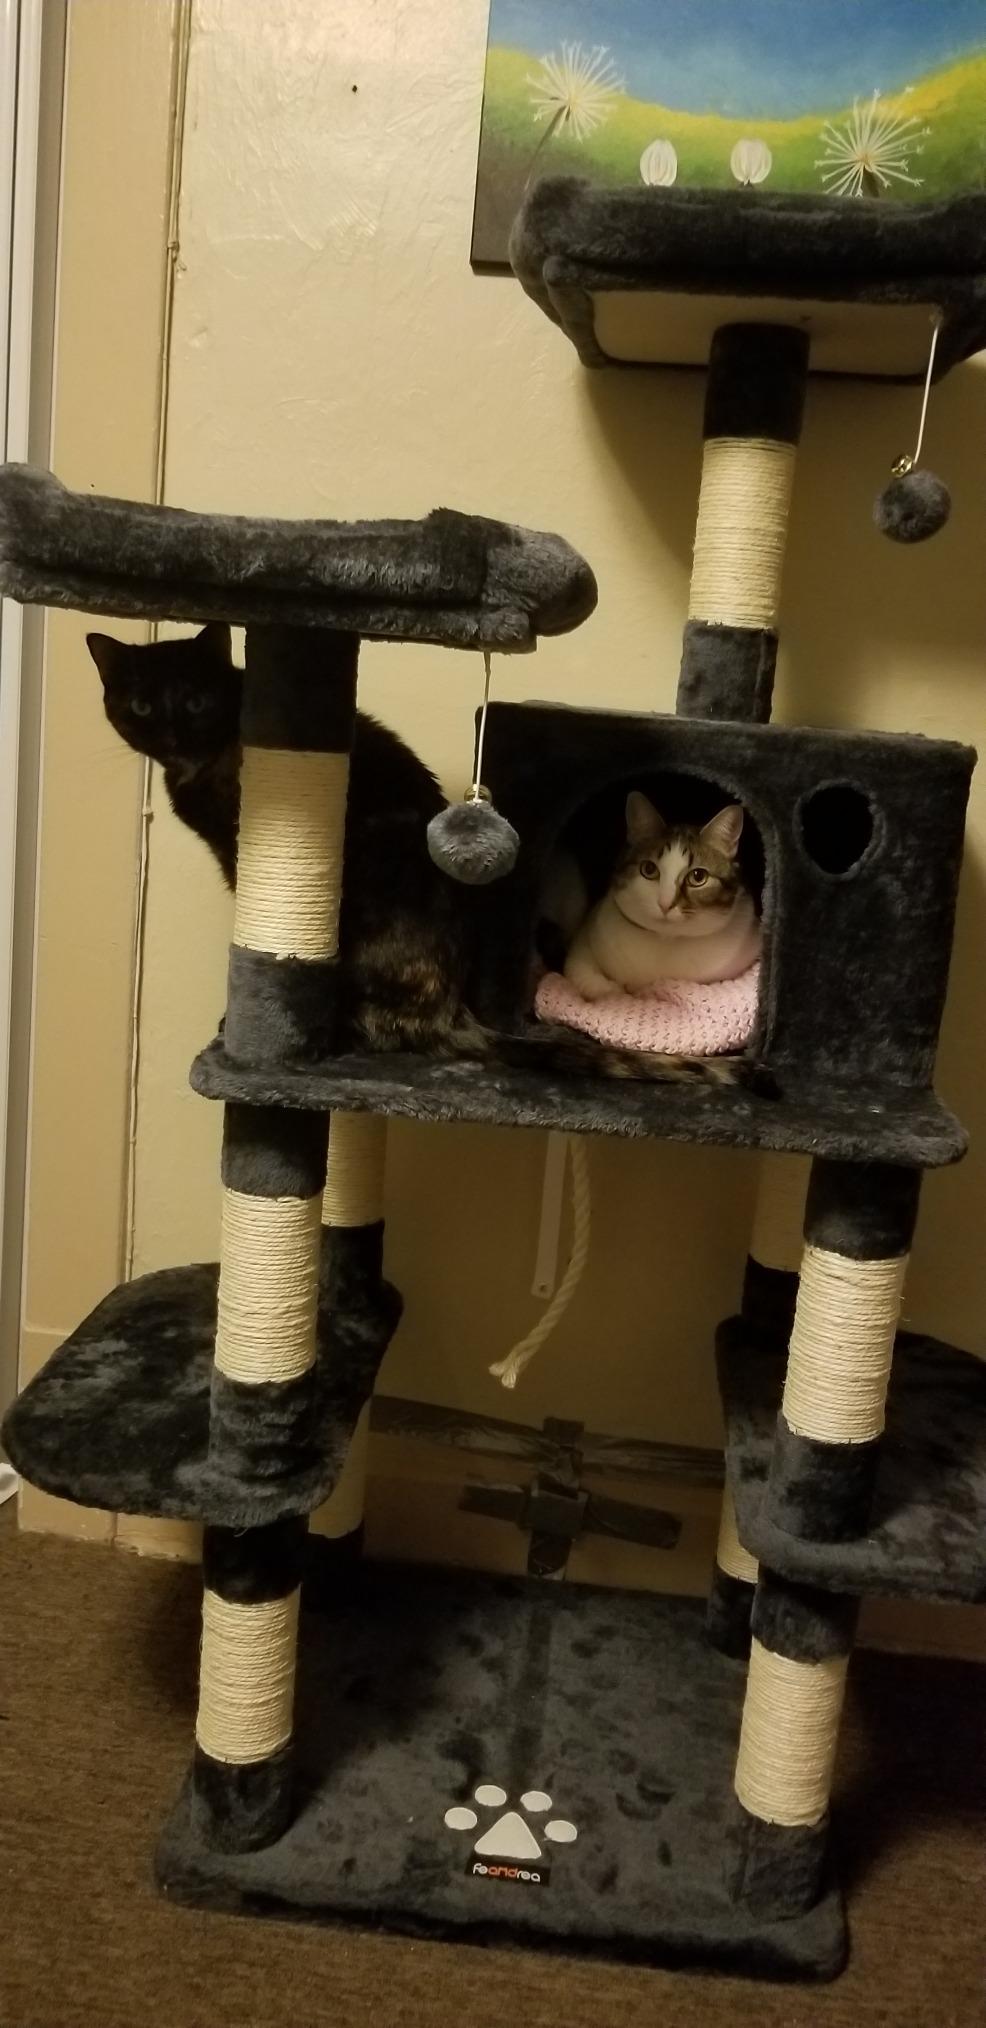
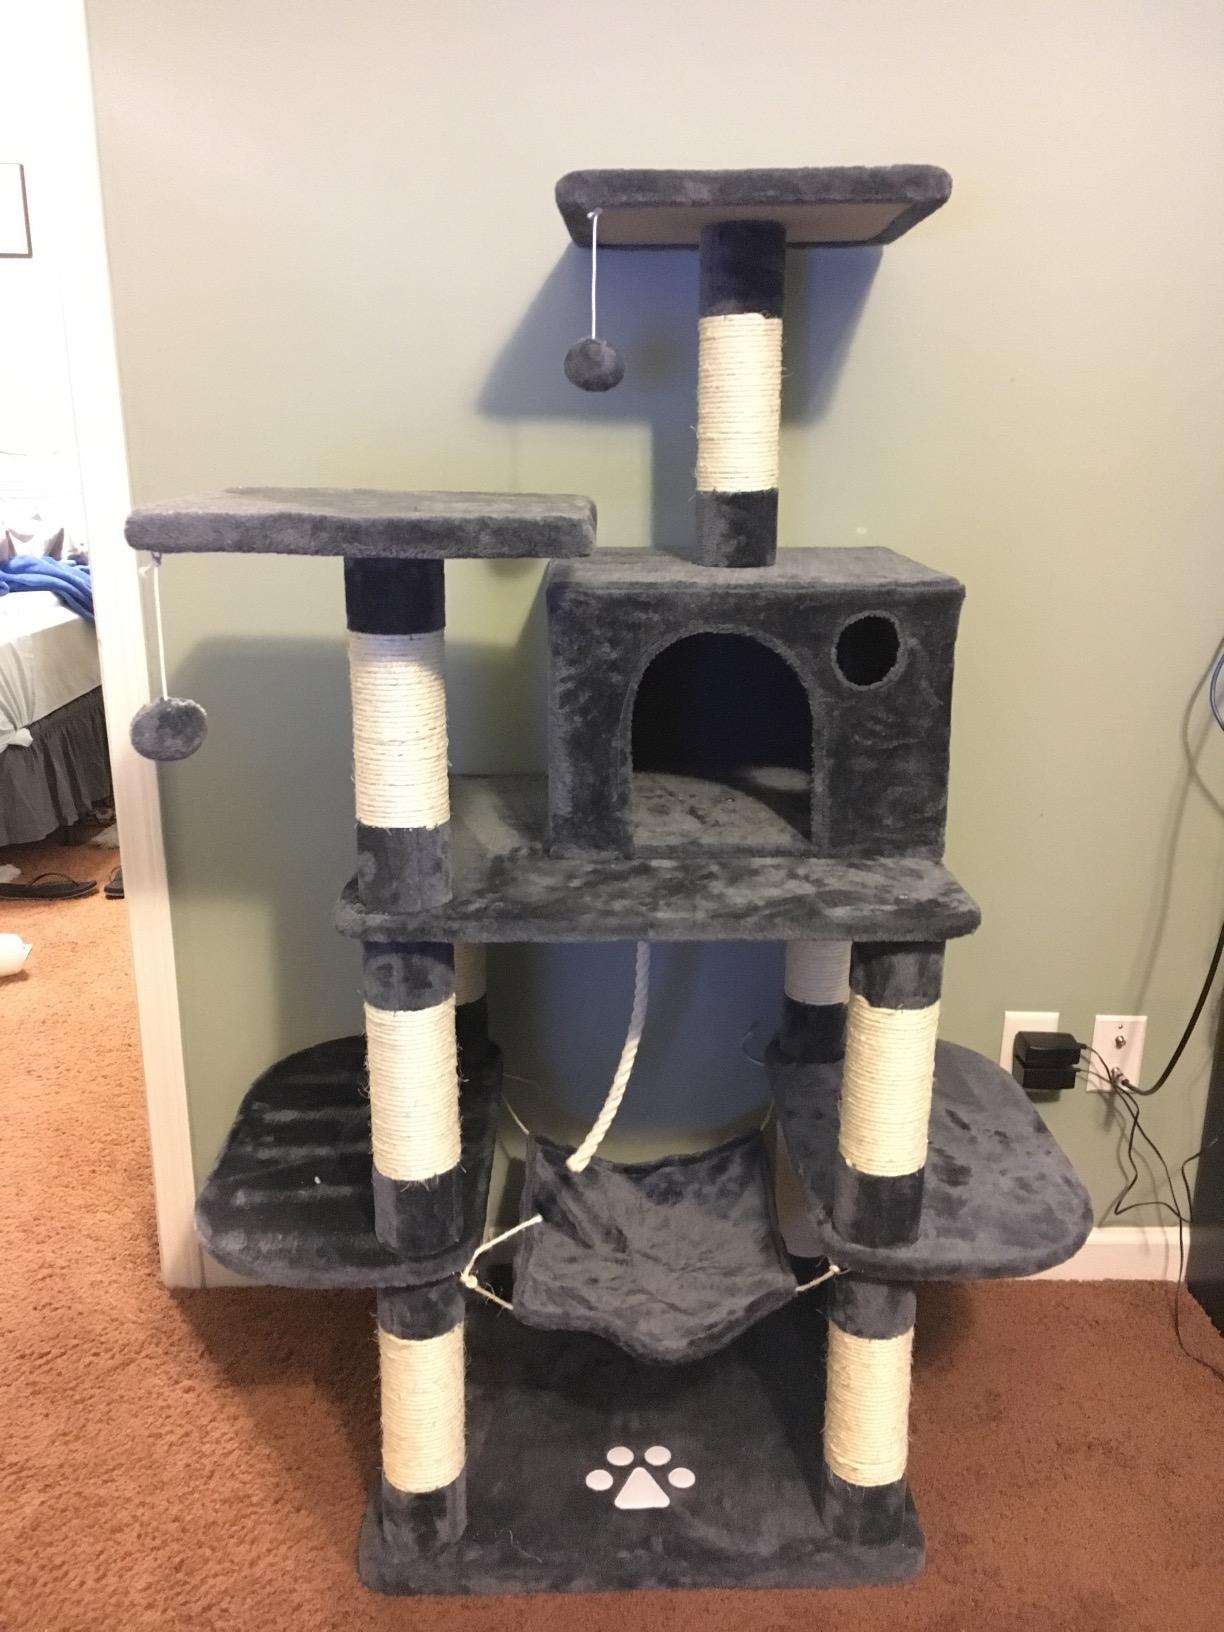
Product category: items_cat tree
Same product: yes